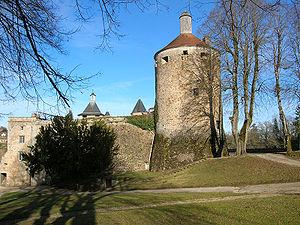
Le château de Chastellux est un édifice des XIᵉ, XIIIᵉ, XVᵉ et XIXᵉ siècle situé à Chastellux-sur-Cure dans l'Yonne, en Bourgogne-Franche-Comté.